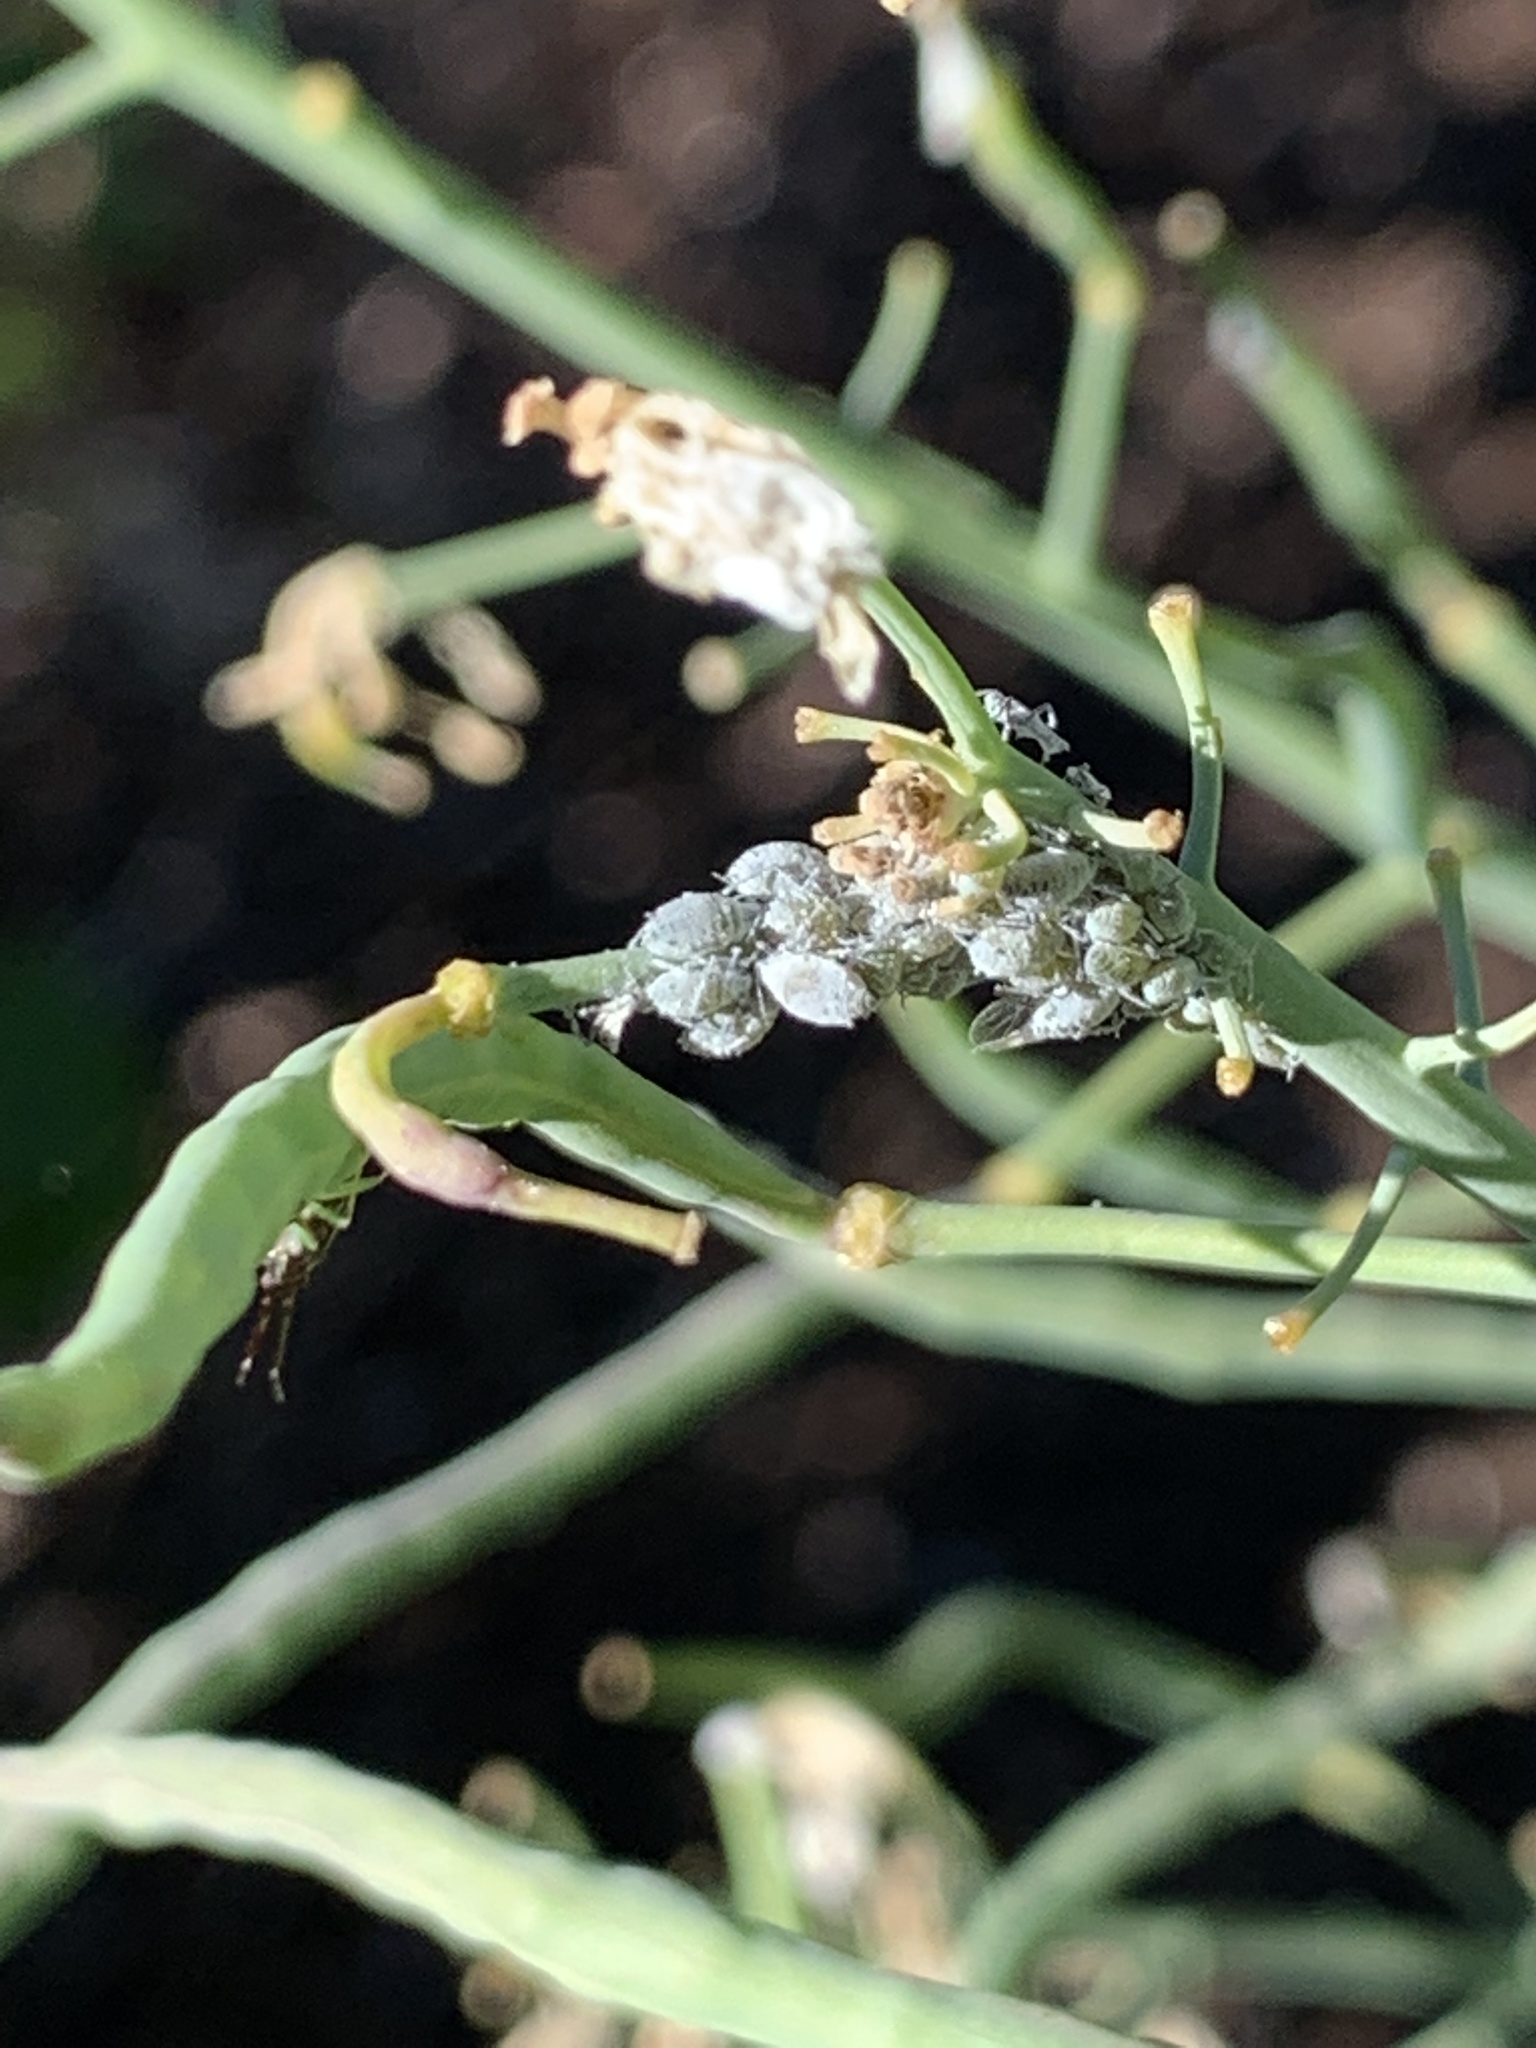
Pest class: cabbage_aphid